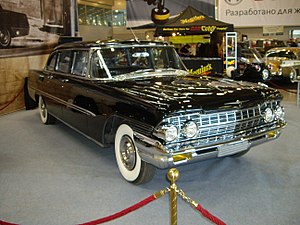
ZIL / Modeller / Limousiner
En ZIL 111-limousine
ZIL er et russisk bilmærke og en fabrik, der blev stiftet i 1924 under navnet AMO. Navnet betyder Zavod imeni Likhakov., og stammer fra Ivan A. Likhakov, en tidligere direktør og betydelig skikkelse inden for den sovjetiske bilproduktion. Fra 1933 til 1956 hed fabrikken ZIS, det sidste bogstav stod for Stalin.